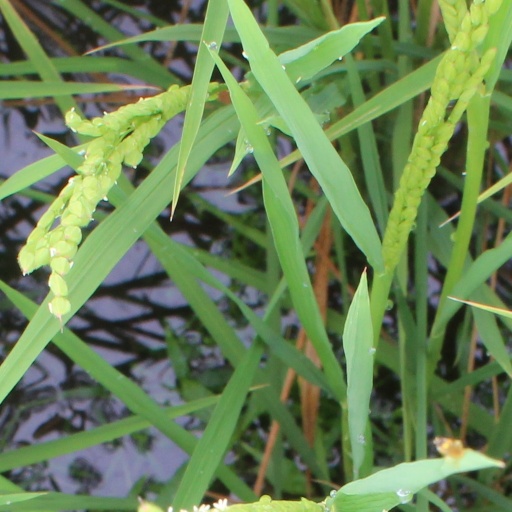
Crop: rice